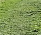
Surface type: grass